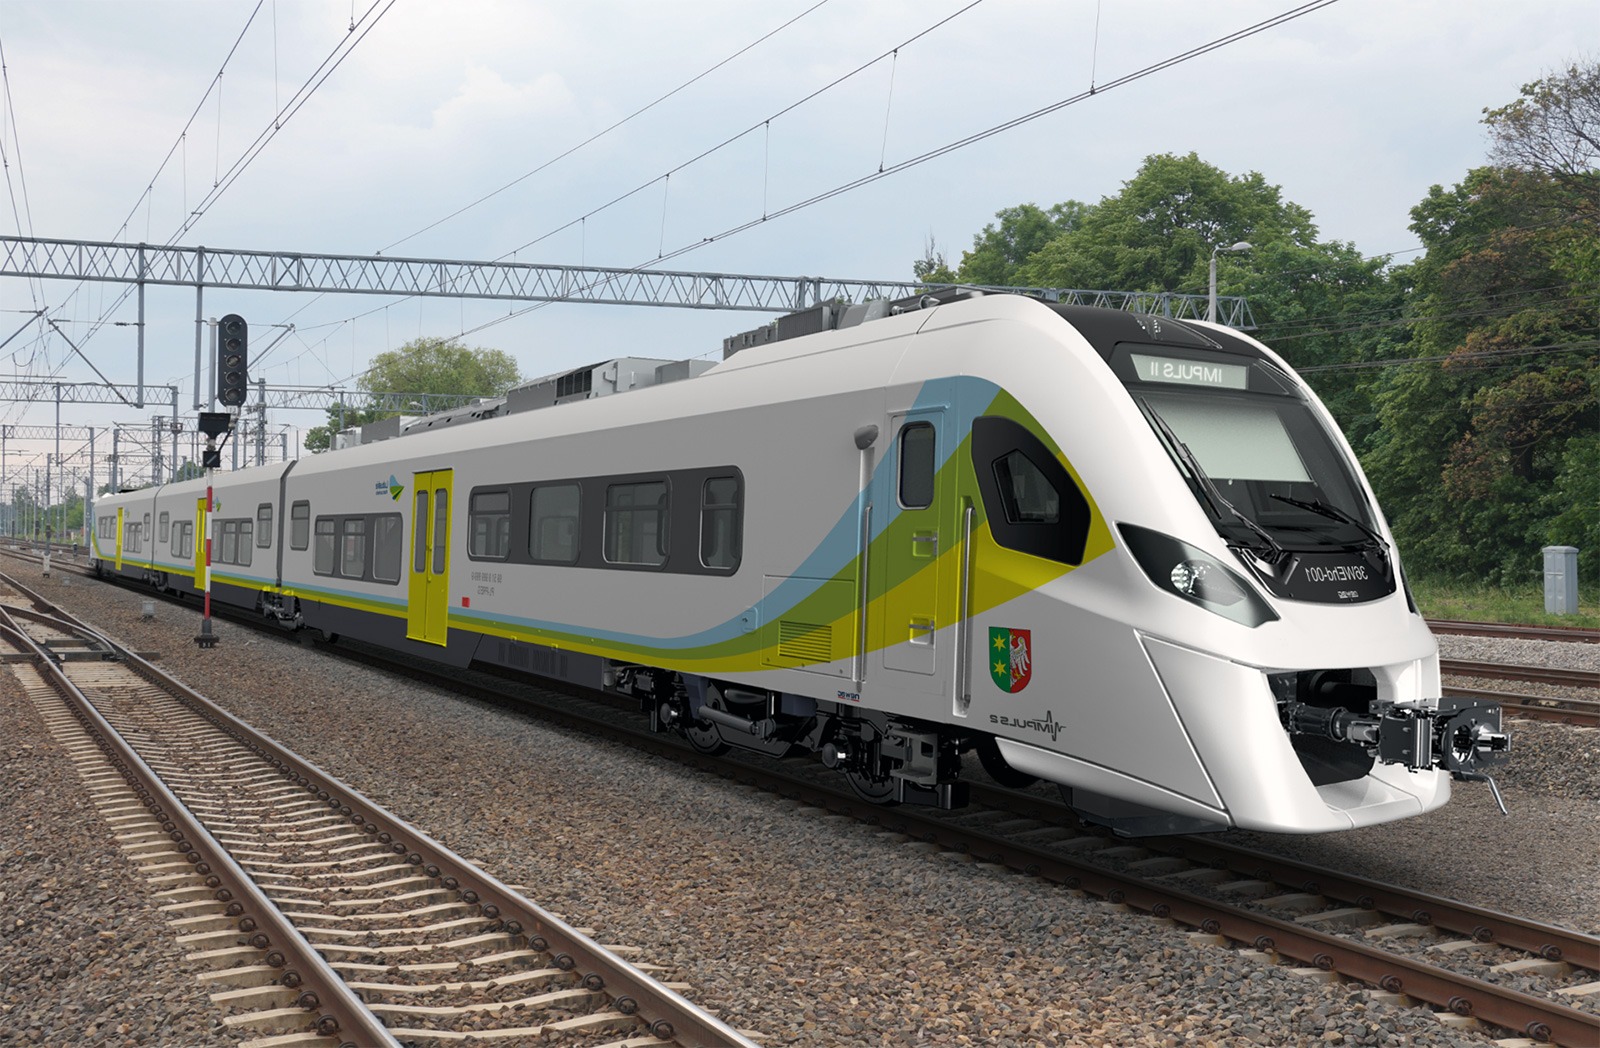
Vehicle type: Trains